PHUNK

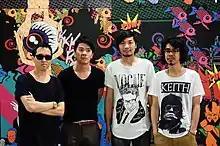
From left: William Chan, Melvin Chee, Jackson Tan, Alvin Tan

PHUNK (previously known as :phunk and Phunk Studio) is a Singapore-based contemporary art and design collective founded by Alvin Tan, Melvin Chee, Jackson Tan, and William Chan in 1994. They have exhibited and collaborated with artists, designers and fashion brands around the world, producing work across a diverse range of mediums.